World of Krypton

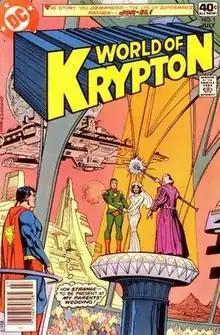
"World of Krypton" #1 (July 1979), artwork by Ross Andru and Dick Giordano.

World of Krypton is an American three-issue comic book limited series written by Paul Kupperberg and penciled by Howard Chaykin. It was the comics industry's first limited series, which addressed DC's problem of newly launched ongoing series too often fizzling out within 10 issues. "World of Krypton" was published by DC Comics from July to September 1979.